Mathieu da Vinha

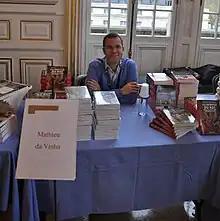

Mathieu da Vinha (born 15 March 1976) is a 21st-century French historian. He is the author of several studies or biographies relating to life under the reign of king Louis XIV. A research associate, he is the scientific director of the Palace of Versailles Research Centre.